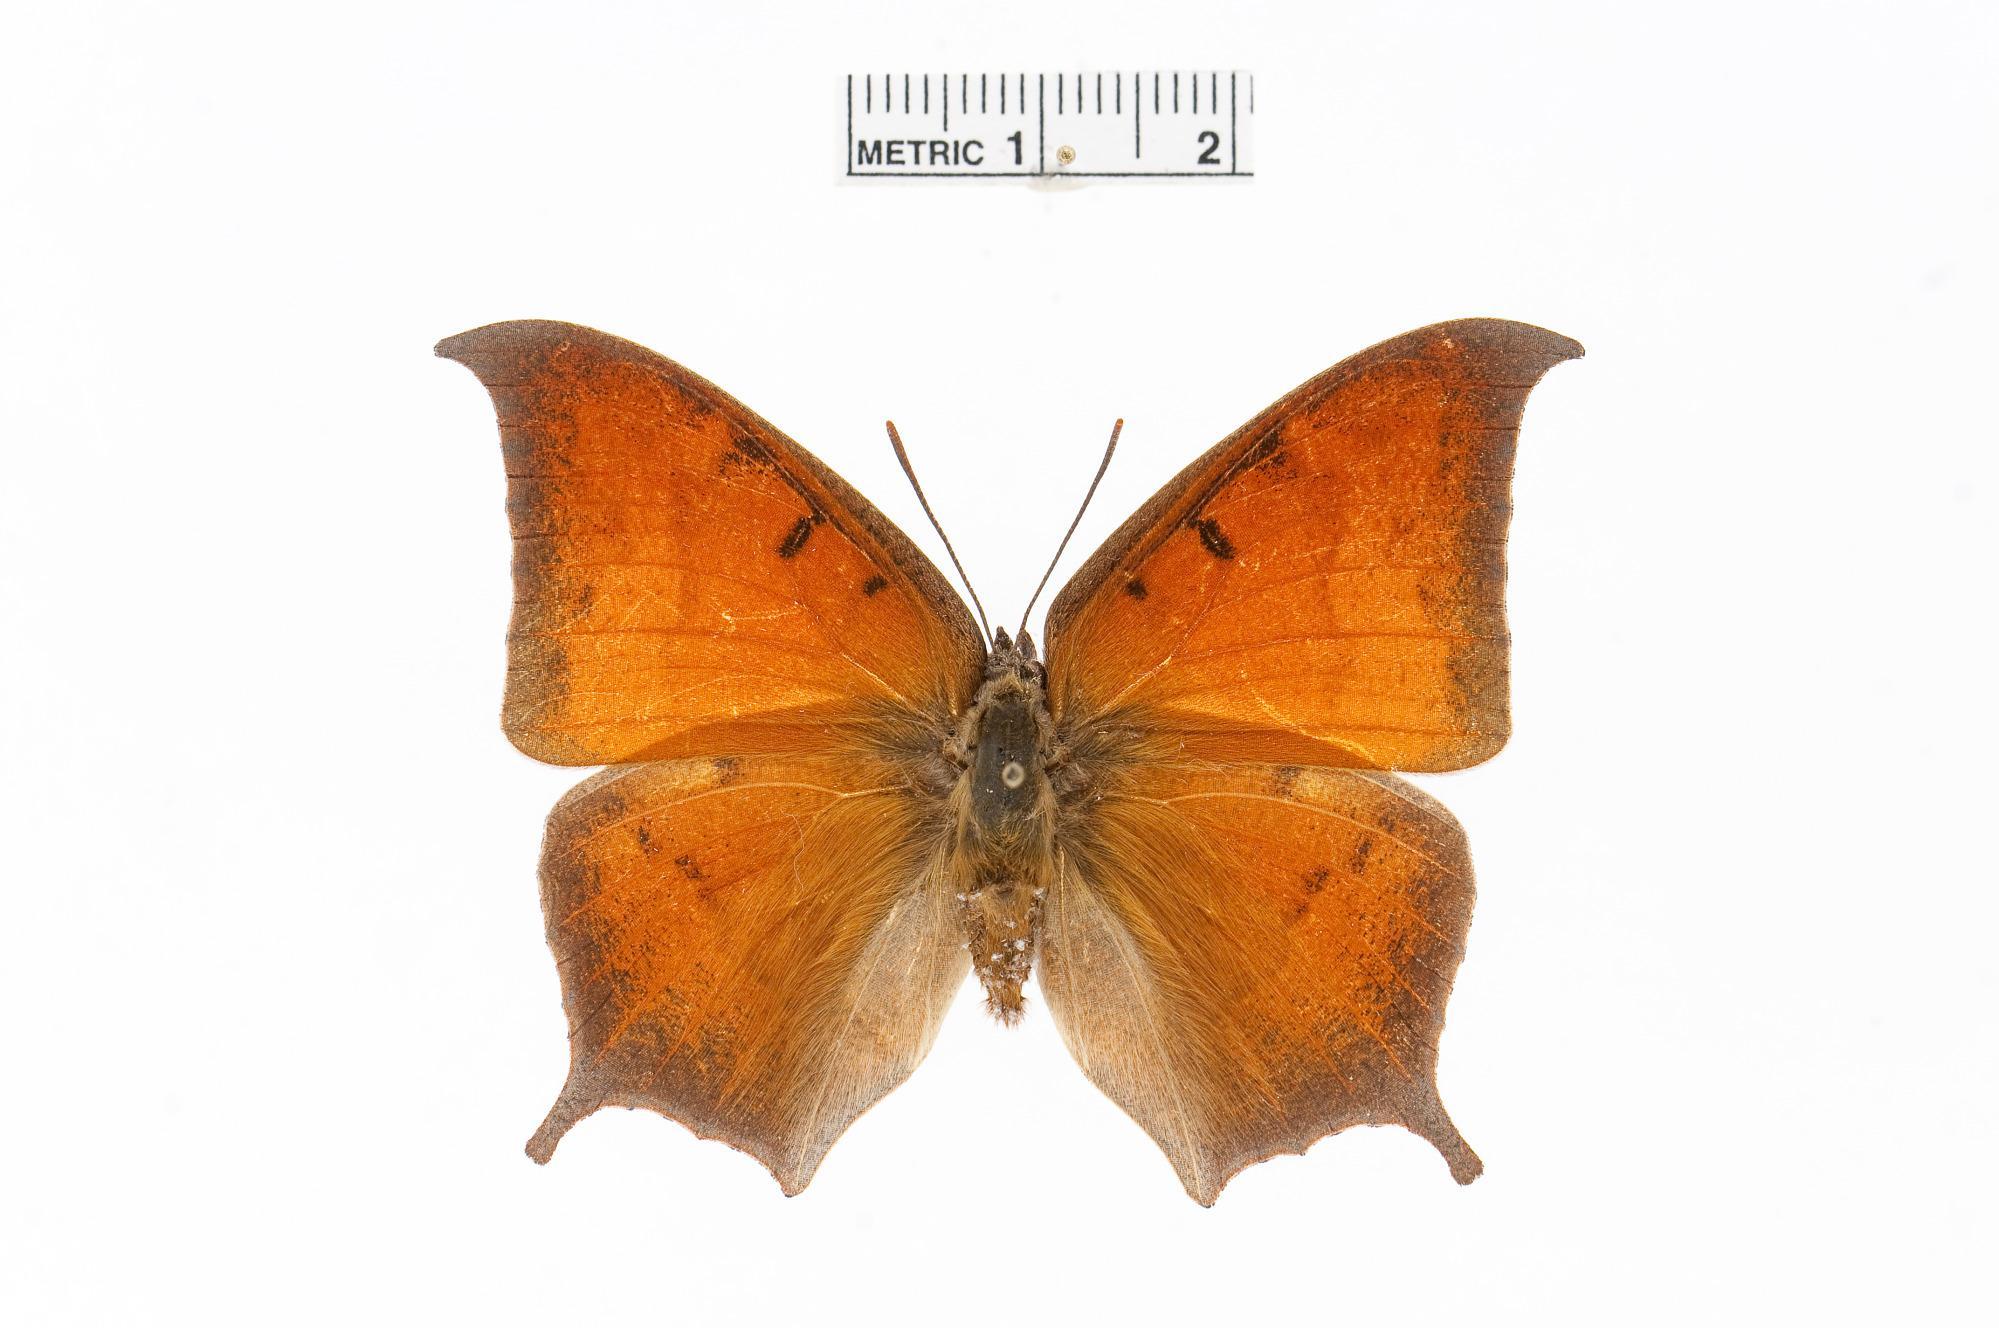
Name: Anaea troglodyta
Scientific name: Anaea troglodyta (Fabricius, 1775)
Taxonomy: Animalia, Arthropoda, Insecta, Lepidoptera, Nymphalidae, Charaxinae